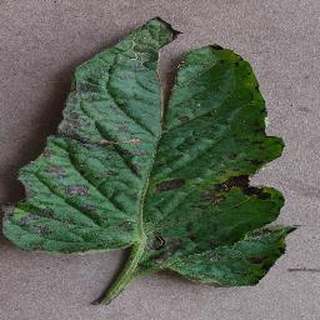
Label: tomato_early_blight